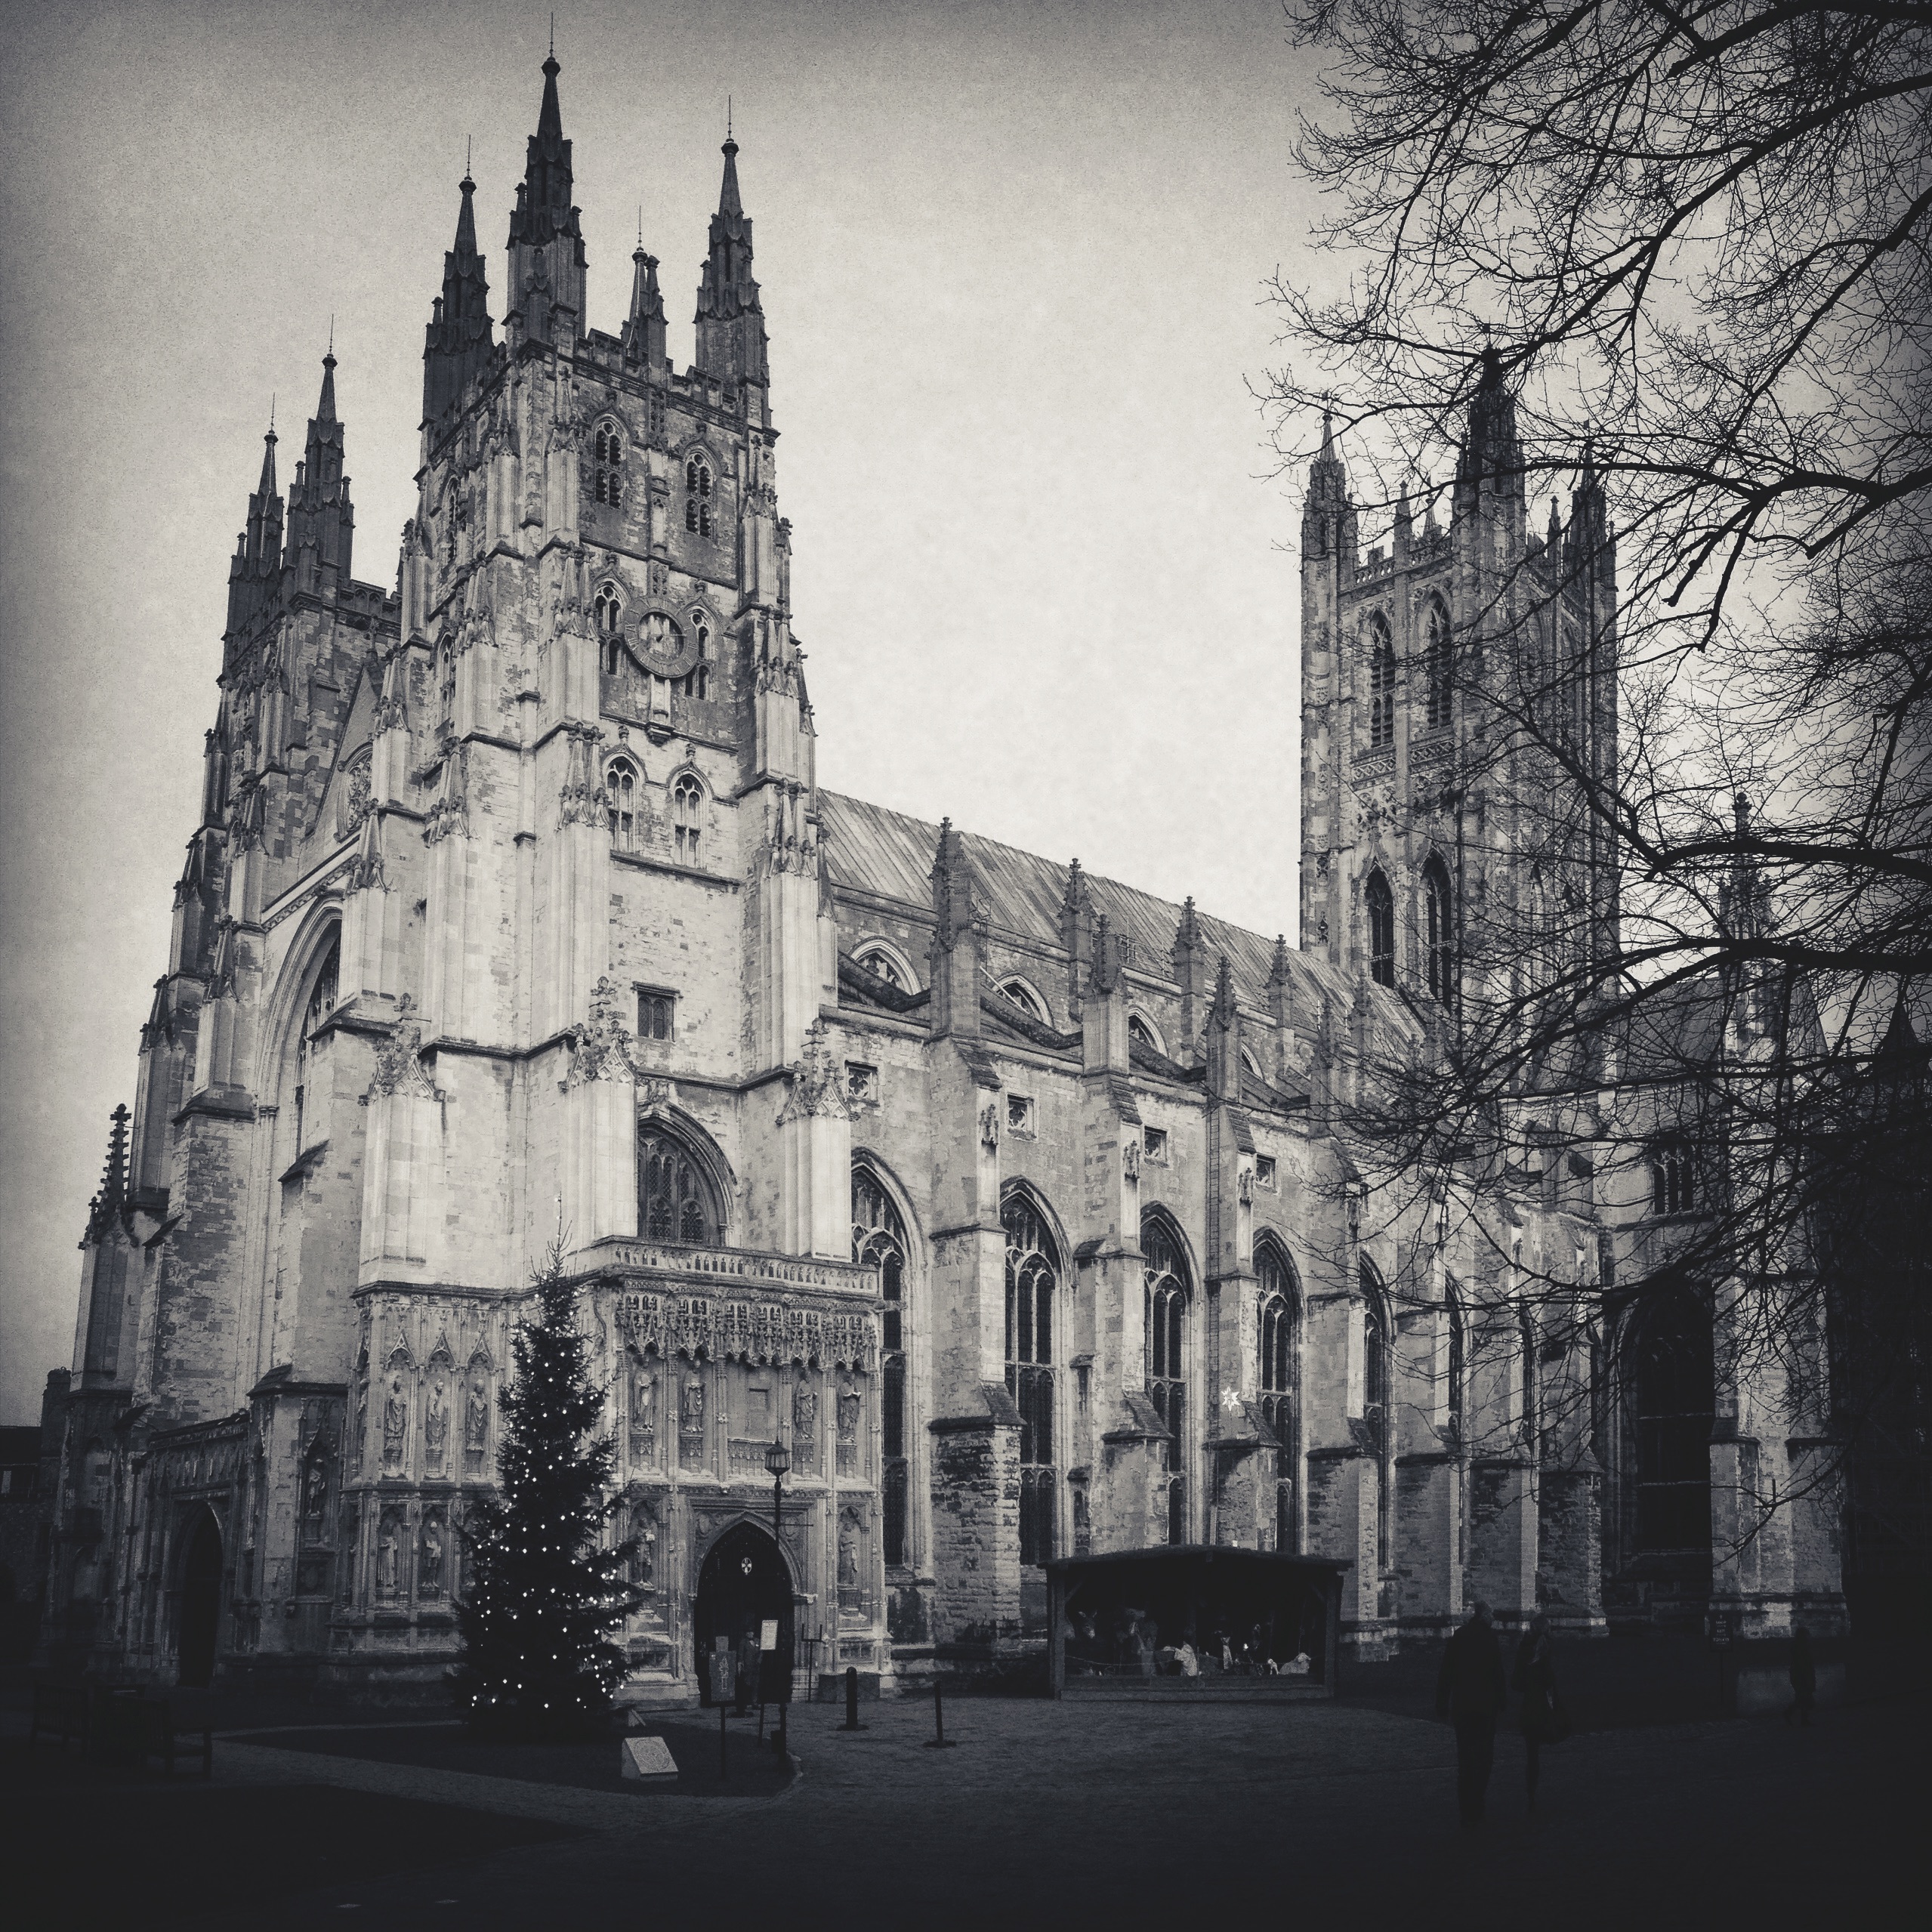
black and white, building, cityscape, landmark, cathedral, monochrome, place of worship, spire, gothic architecture, monochrome photography